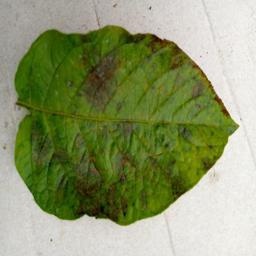
Etiqueta: Late Blight